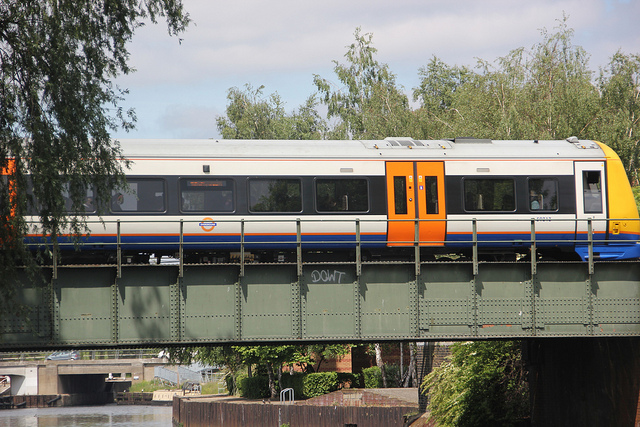
A commuter train on elevated track with trees and sky.

A train car traveling on a bridge over water.

A train is on a bridge over water.

A subway train passes across a bridge in a town